Chorleywood

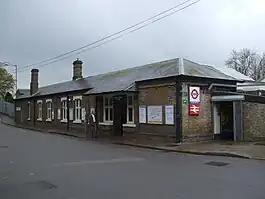
Chorleywood Station

Chorleywood has grown in the past century following the extension of the Metropolitan Railway (also known as the Met). Chorleywood station is in Zone 7 of the London Underground Metropolitan line, and is situated between Rickmansworth and Chalfont and Latimer. The majority of trains stopping at Chorleywood are operated by London Underground. The station is also on the Chiltern Railways line running between Marylebone and Aylesbury.